OHAL region

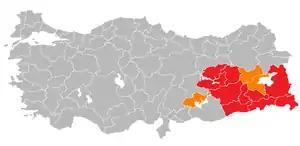
Red: OHAL provinces, orange: neighbouring provinces, 1987–2002, largest extent of OHAL

The OHAL region was a "super-region" created in Turkey under state of emergency legislation, as part of its approach to the Kurdish–Turkish conflict. From 1994 onwards the scope of the OHAL super-region was gradually narrowed, with provinces being downgraded to "neighbouring province" and then removed from OHAL altogether. The state of emergency was extended 46 times, for four months each time. OHAL was finally discontinued on 30 November 2002.